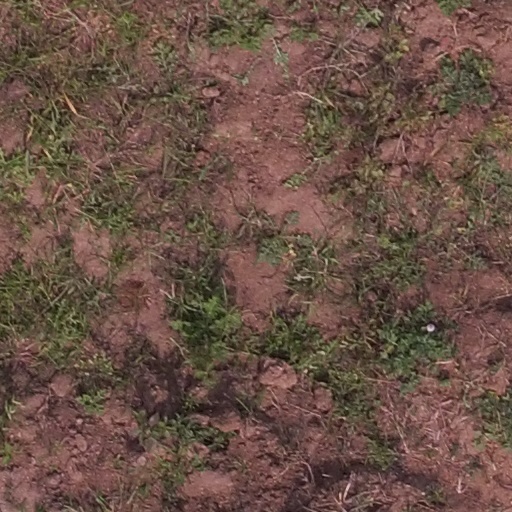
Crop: maize; corn